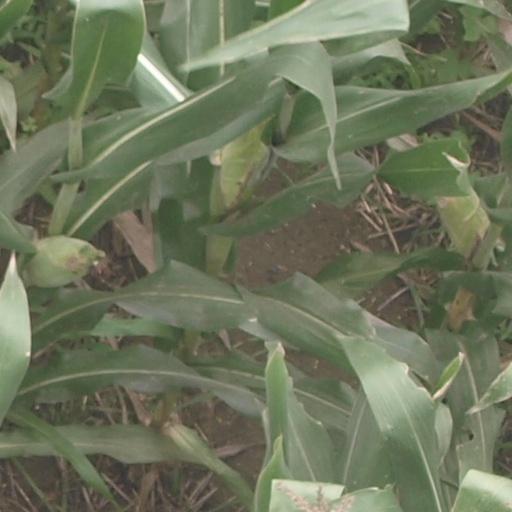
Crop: maize; corn